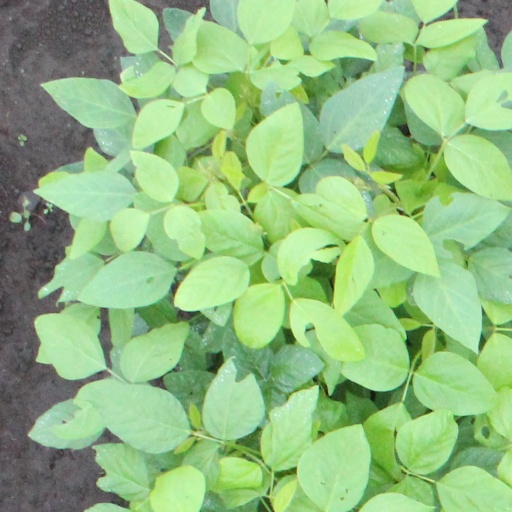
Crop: soybean